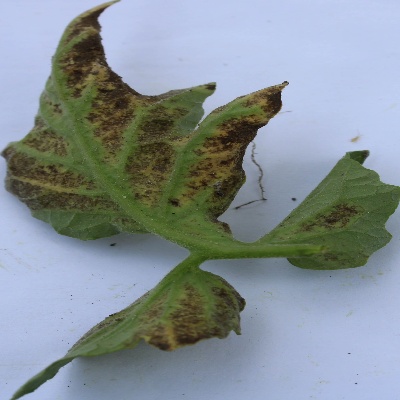
Crop: Tomato
Condition: septoria leaf spot